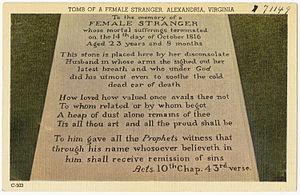
La « Femme étrangère » fait partie du folklore de la ville d'Alexandria en Virginie, aux États-Unis. Sa tombe, située dans le cimetière de l'église épiscopale de Saint-Paul, est une curiosité touristique locale. L'identité de la « Femme étrangère » est inconnue et l'épitaphe particulier de sa pierre tombale incitent à de nombreuses spéculations à son sujet.